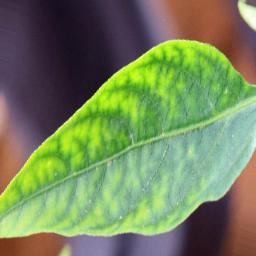
Label: nutritional